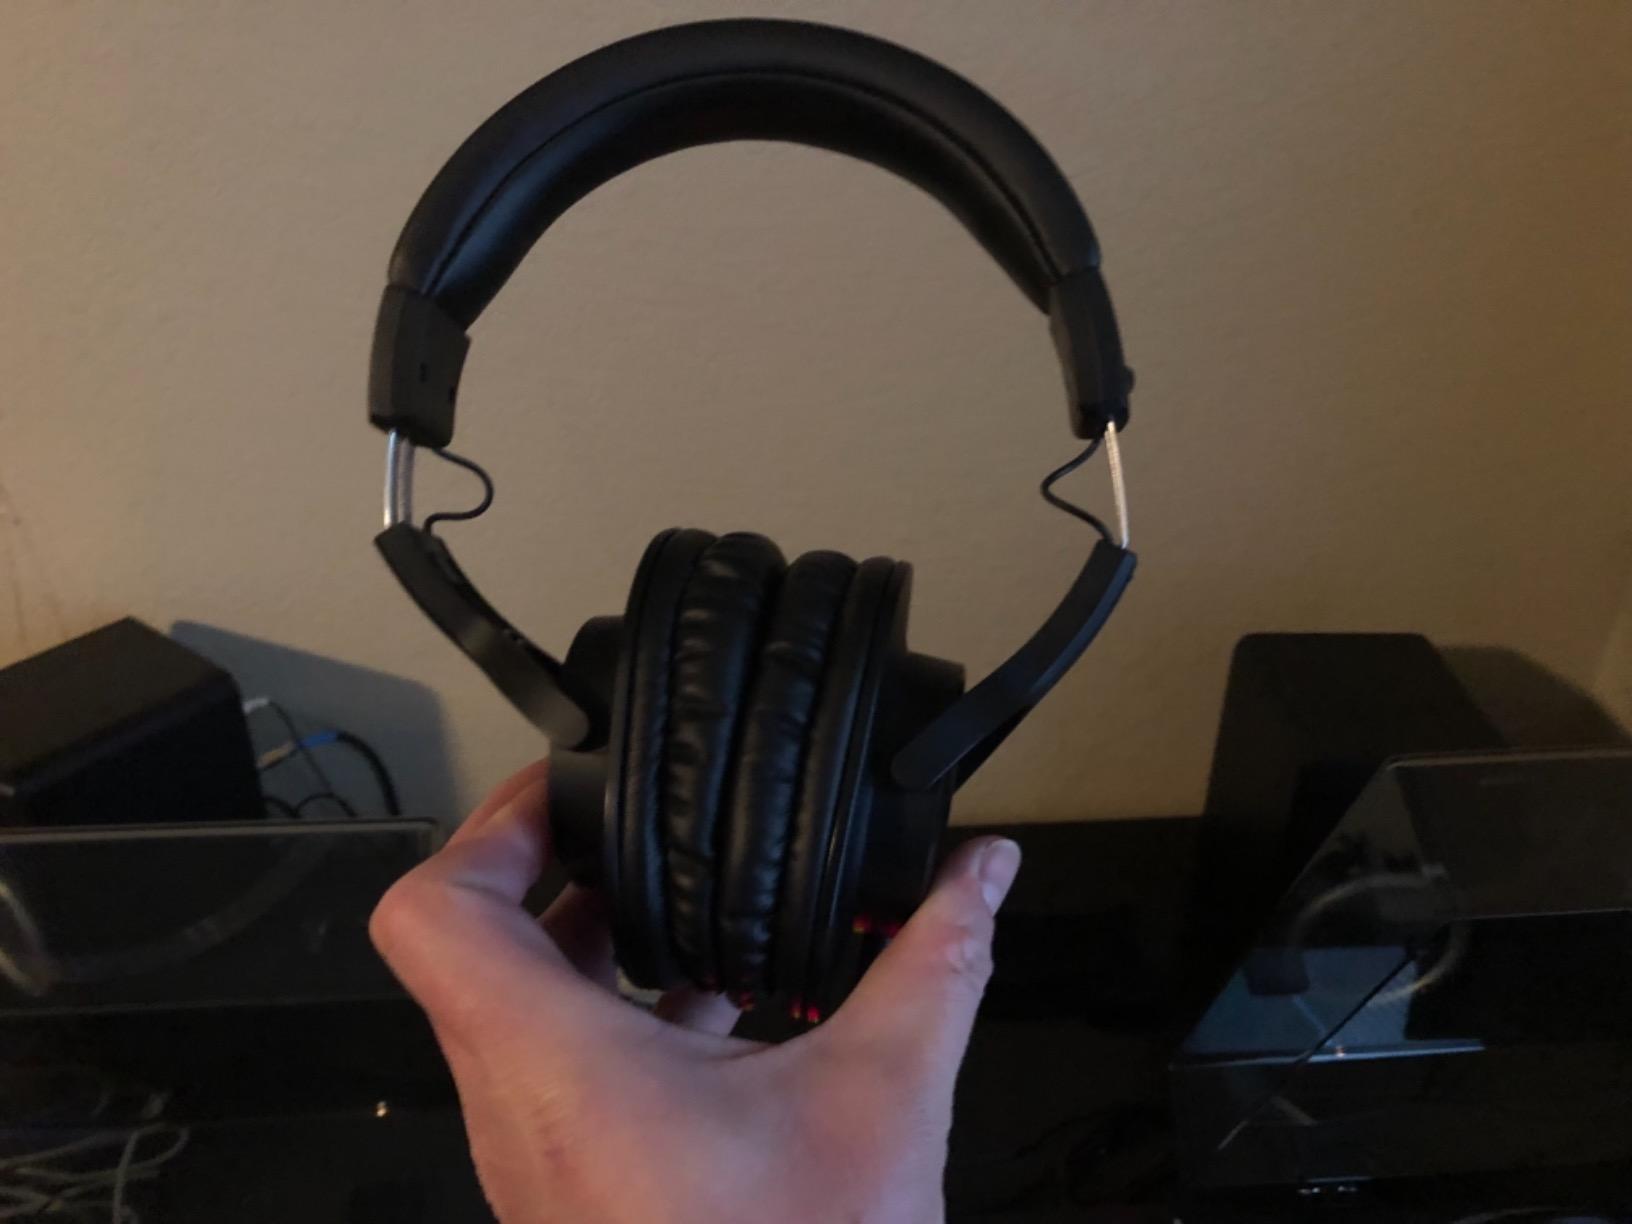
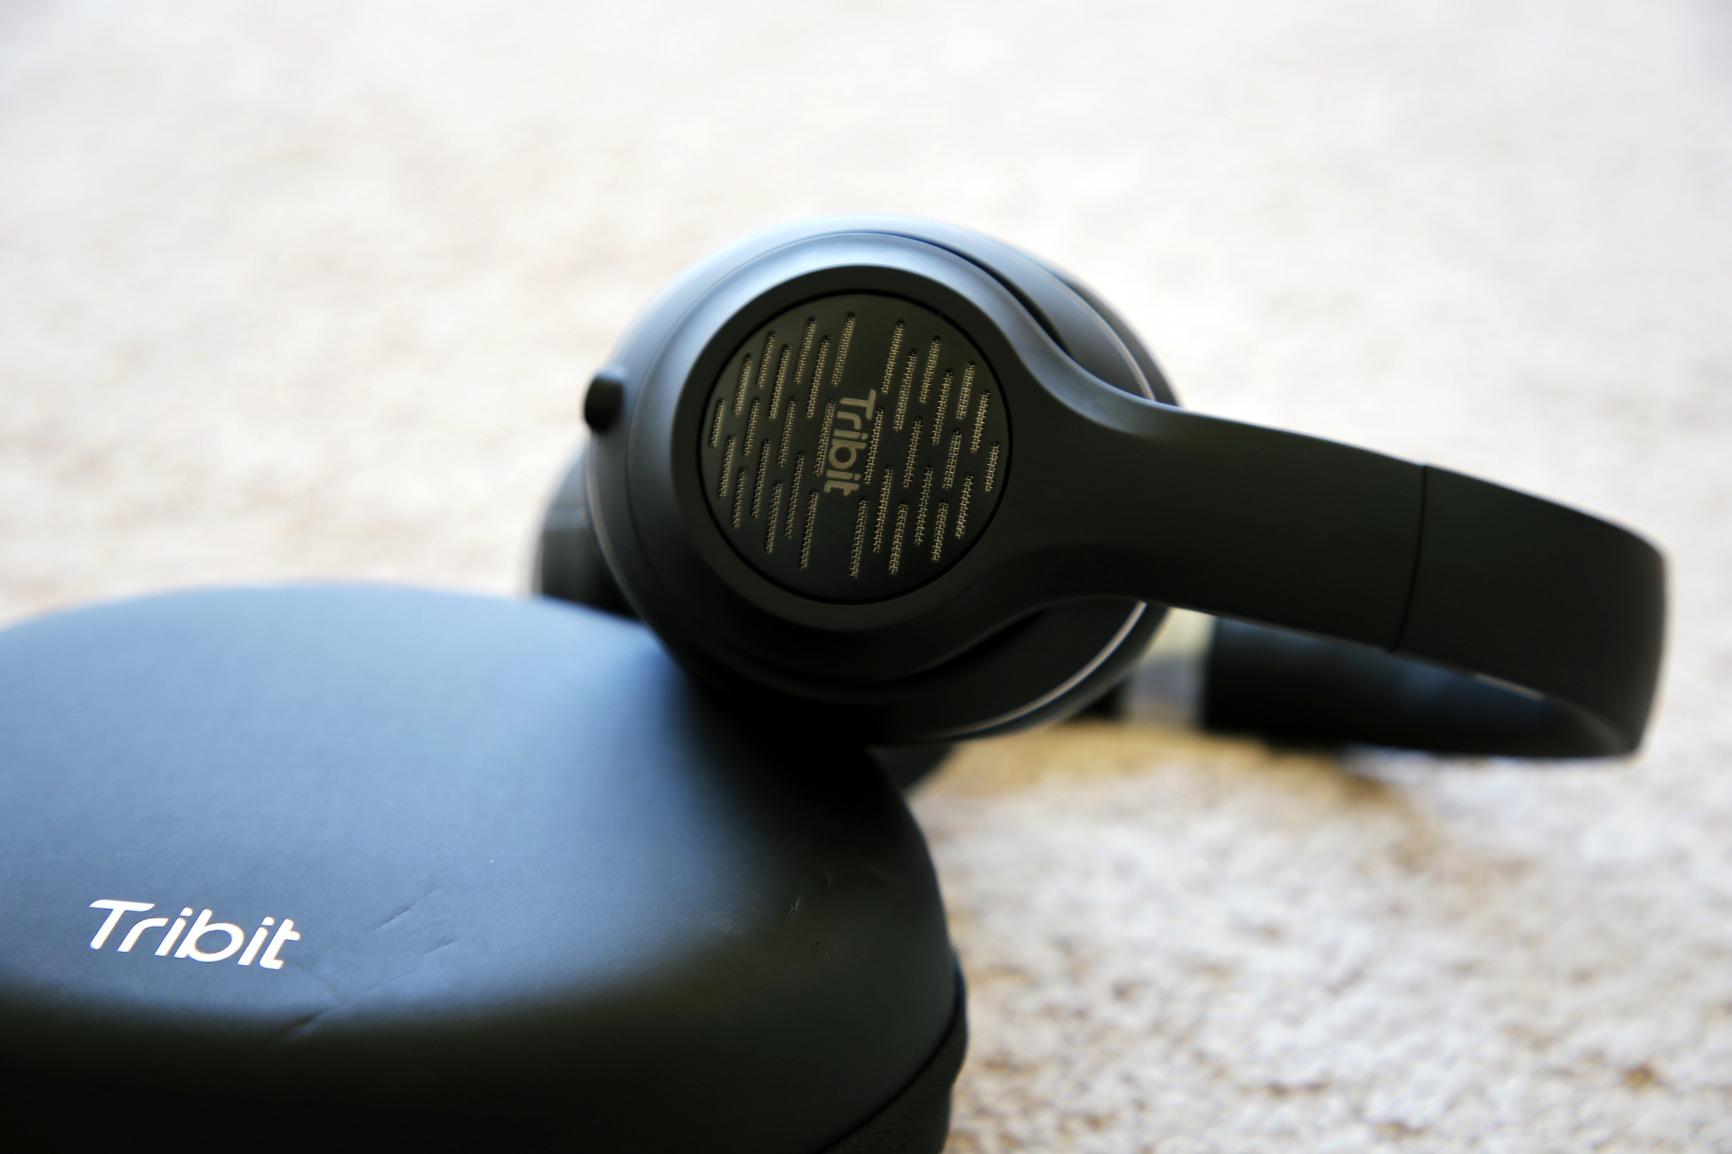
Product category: headphones
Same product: no